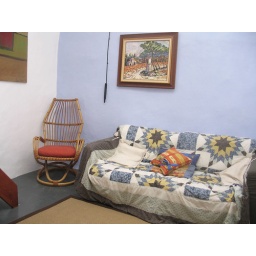
The couch in the 2nd bedroom